Admiralgade 28

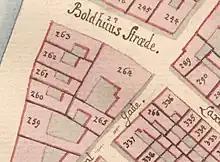
No. 264 seen on a detail from Christian Gedde's map of the East Quarter, 1757.

The property was after Kruuse's death on 10 June 1701 sold at public auction to the Queen's "overhodmester" Claus Hartvig Berkentin til Preetz. On 30 September 1702, he sold it to royal customs inspector Hans Meyer. Meyer remained the owner of the building until at least 1728.